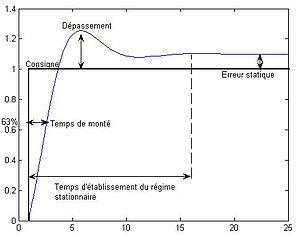
réponse à une consigne en échelon d'un système du premier ordre contrôlé par un PID
L’automatique est une science qui traite de la modélisation, de l’analyse, de l’identification et de la commande des systèmes dynamiques. Elle inclut la cybernétique au sens étymologique du terme, et a pour fondements théoriques les mathématiques, la théorie du signal et l’informatique théorique. L’automatique permet de commander un système en respectant un cahier des charges.
Le régulateur PID, appelé aussi correcteur PID est un système de contrôle permettant d’améliorer les performances d'un asservissement, c'est-à-dire un système ou procédé en boucle fermée. C’est le régulateur le plus utilisé dans l’industrie où ses qualités de correction s'appliquent à de multiples grandeurs physiques.